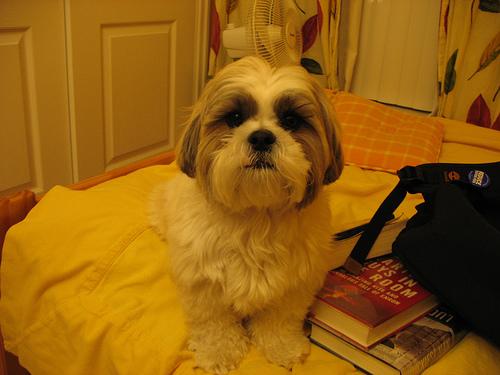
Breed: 361-n000123-Shih_Tzu